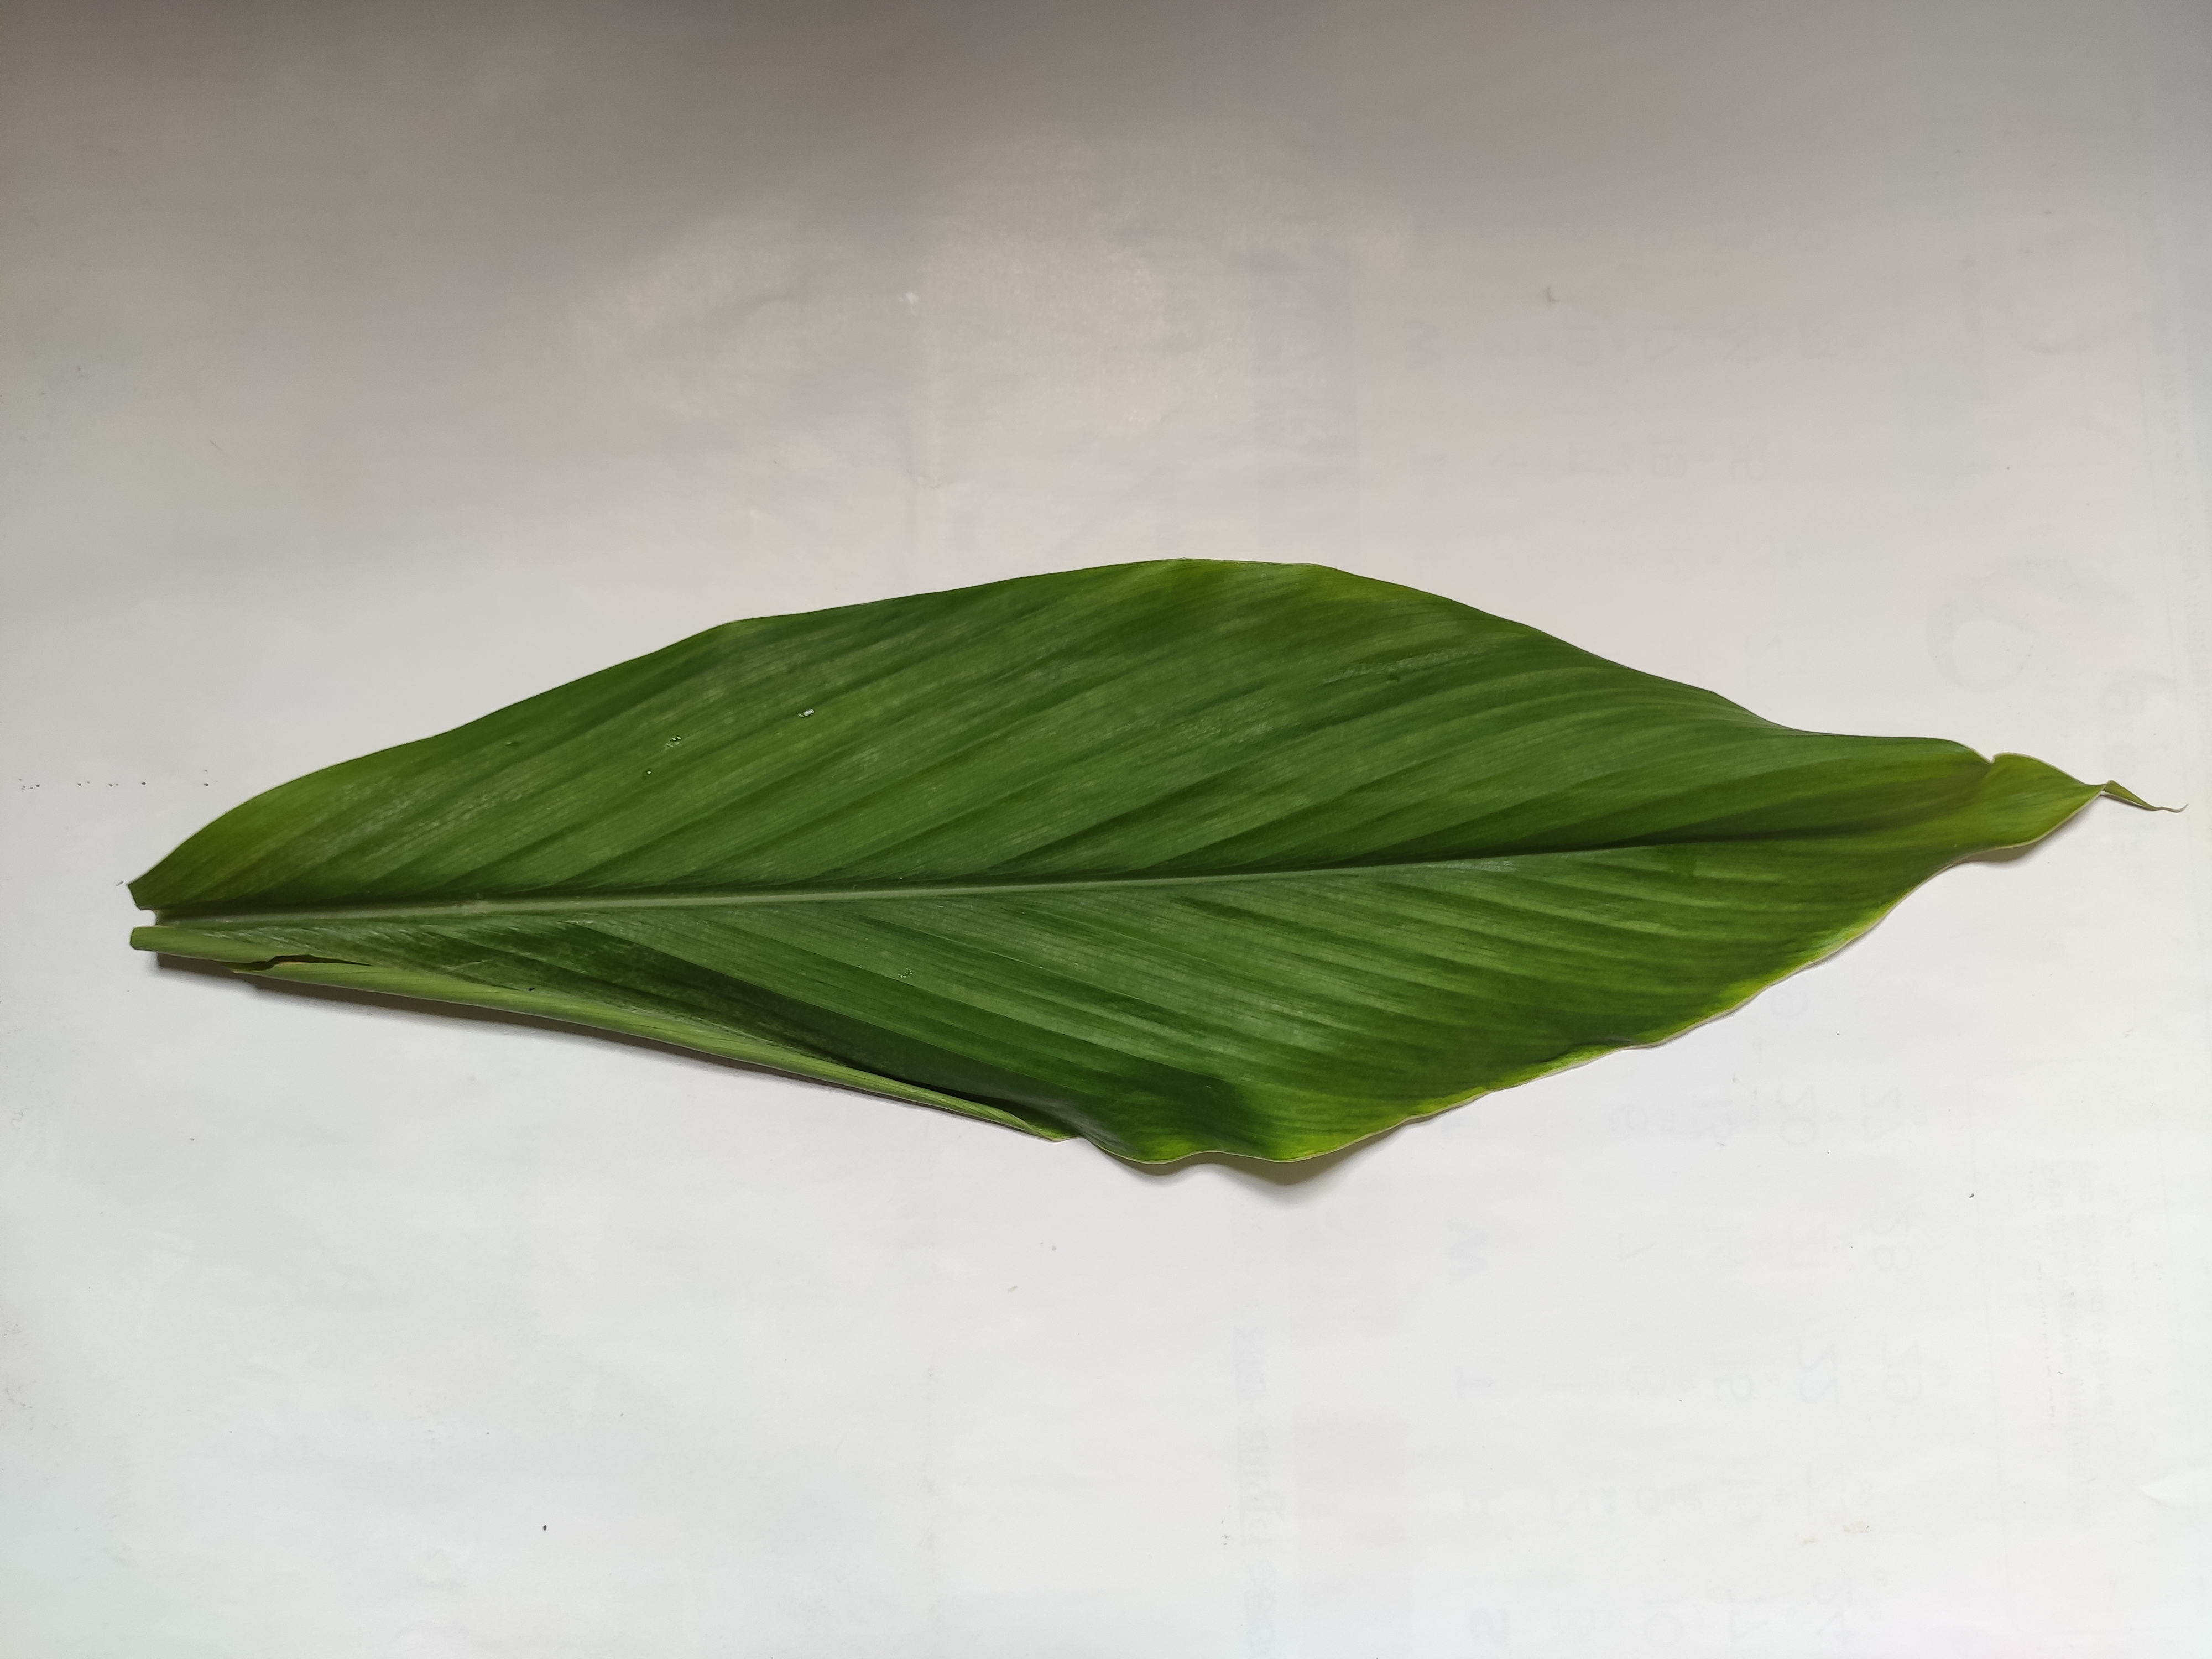
Label: Healthy_Leaf